Light novel

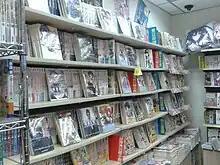
A light novel bookstore in Macau

The Kadokawa Group's local subsidiary, Kadokawa Taiwan, translated and sold Chinese versions of their own light novels in Taiwan and Hong Kong, after being established as the first overseas branch in 1999 by Kadokawa Japan. In 2007, Chingwin and Shueisha signed an exclusive contract to publish Super Dash Bunko and Cobalt Bunko under the name Elite Novels. Subsequently, GA Bunko and HJ Bunko, which were slowly starting to gain popularity in Japan, also signed exclusive contracts with local publishers. As time went on, the original exclusive contracts were gradually opened to other publishers.